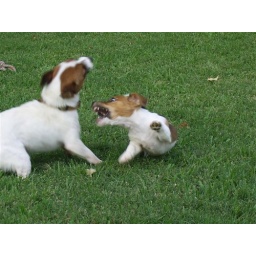
The girls where having a wonderful time playing. Angel looks like a wild animal in this photo